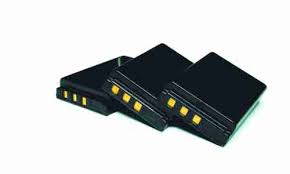
Waste category: battery